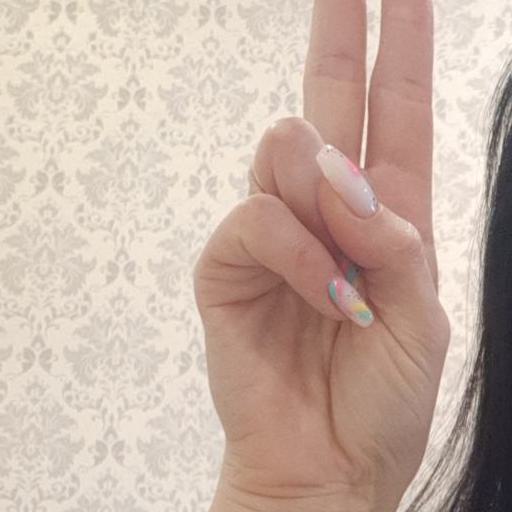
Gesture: two_up